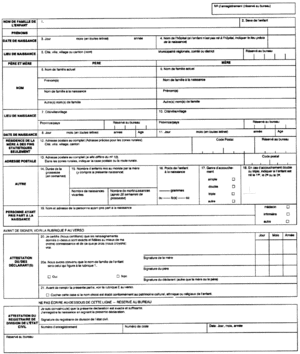
Au sens du droit français, « une personne physique est un être humain doté, en tant que tel, de la personnalité juridique ».